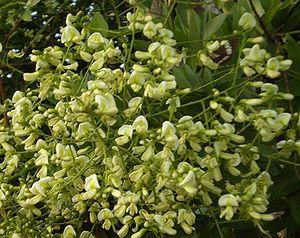
Styphnolobium est un genre de plantes dicotylédones de la famille des Fabaceae, sous-famille des Faboideae, originaire d'Asie de l'Est et d'Amérique centrale, qui comprend environ huit espèces acceptées. Ce genre était auparavant inclus dans une interprétation plus large du genre Sophora.